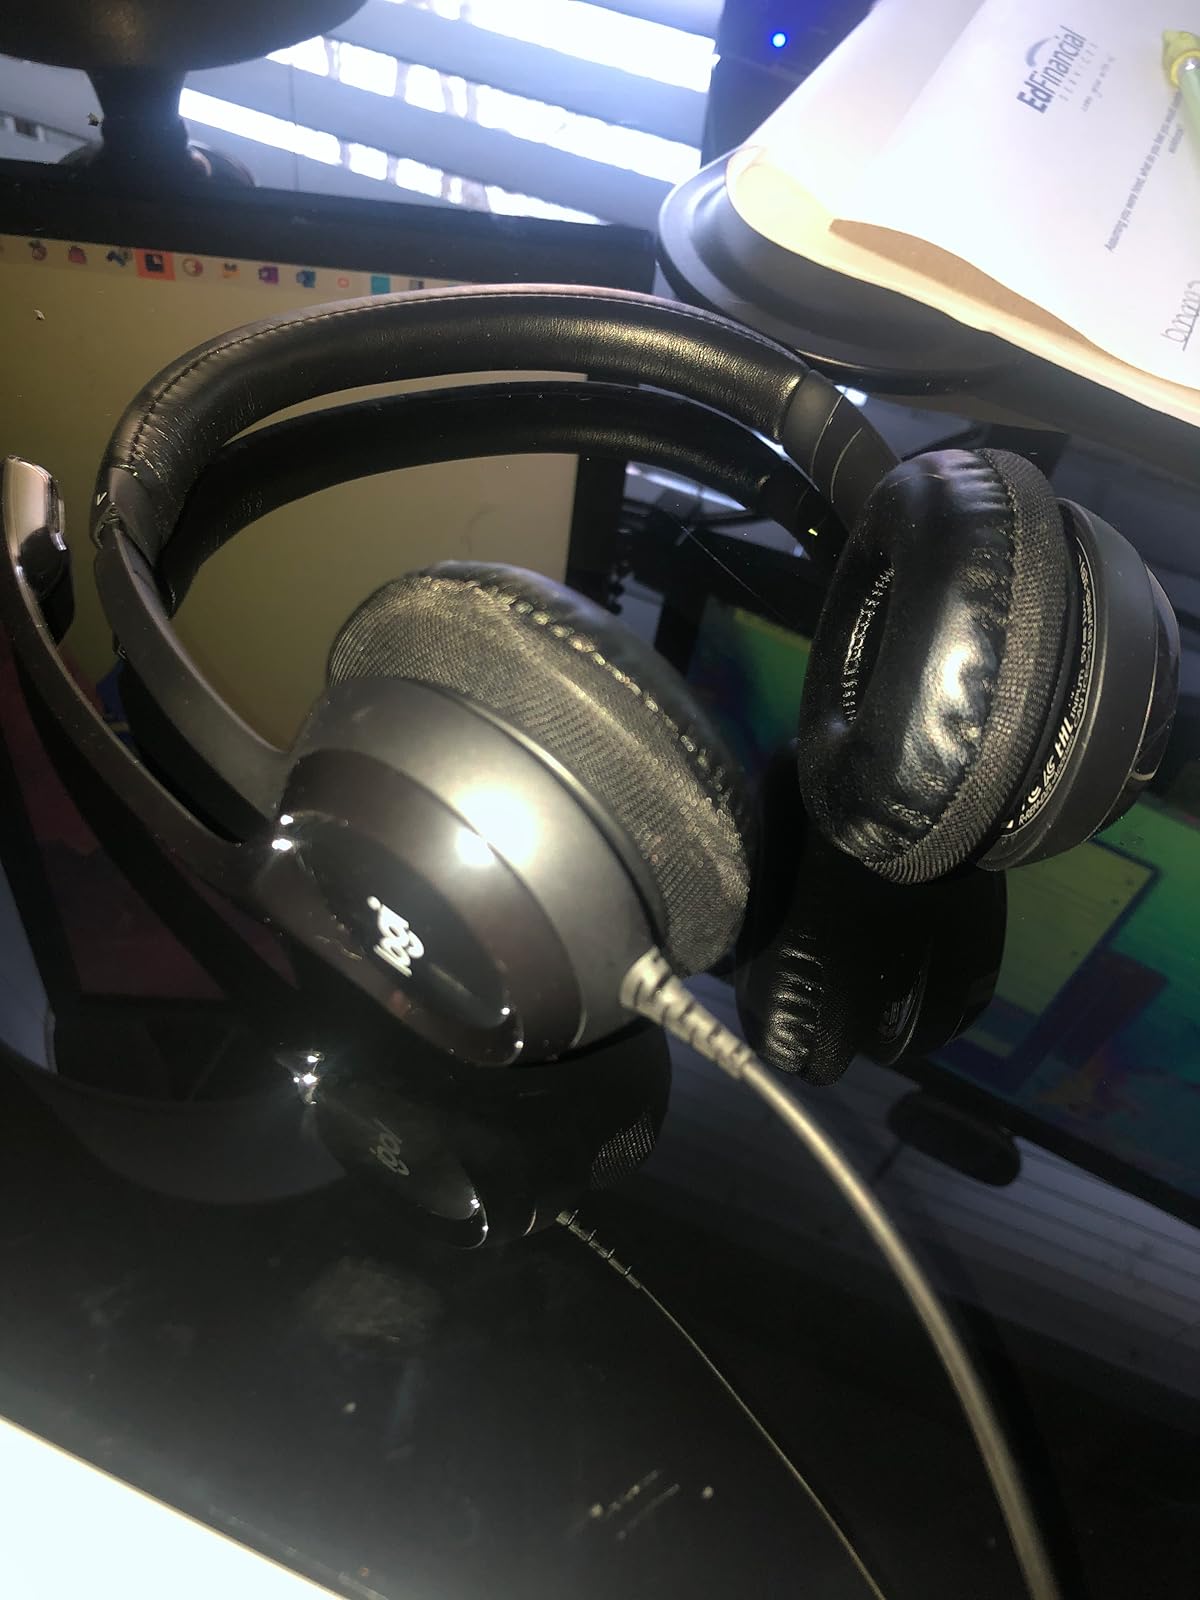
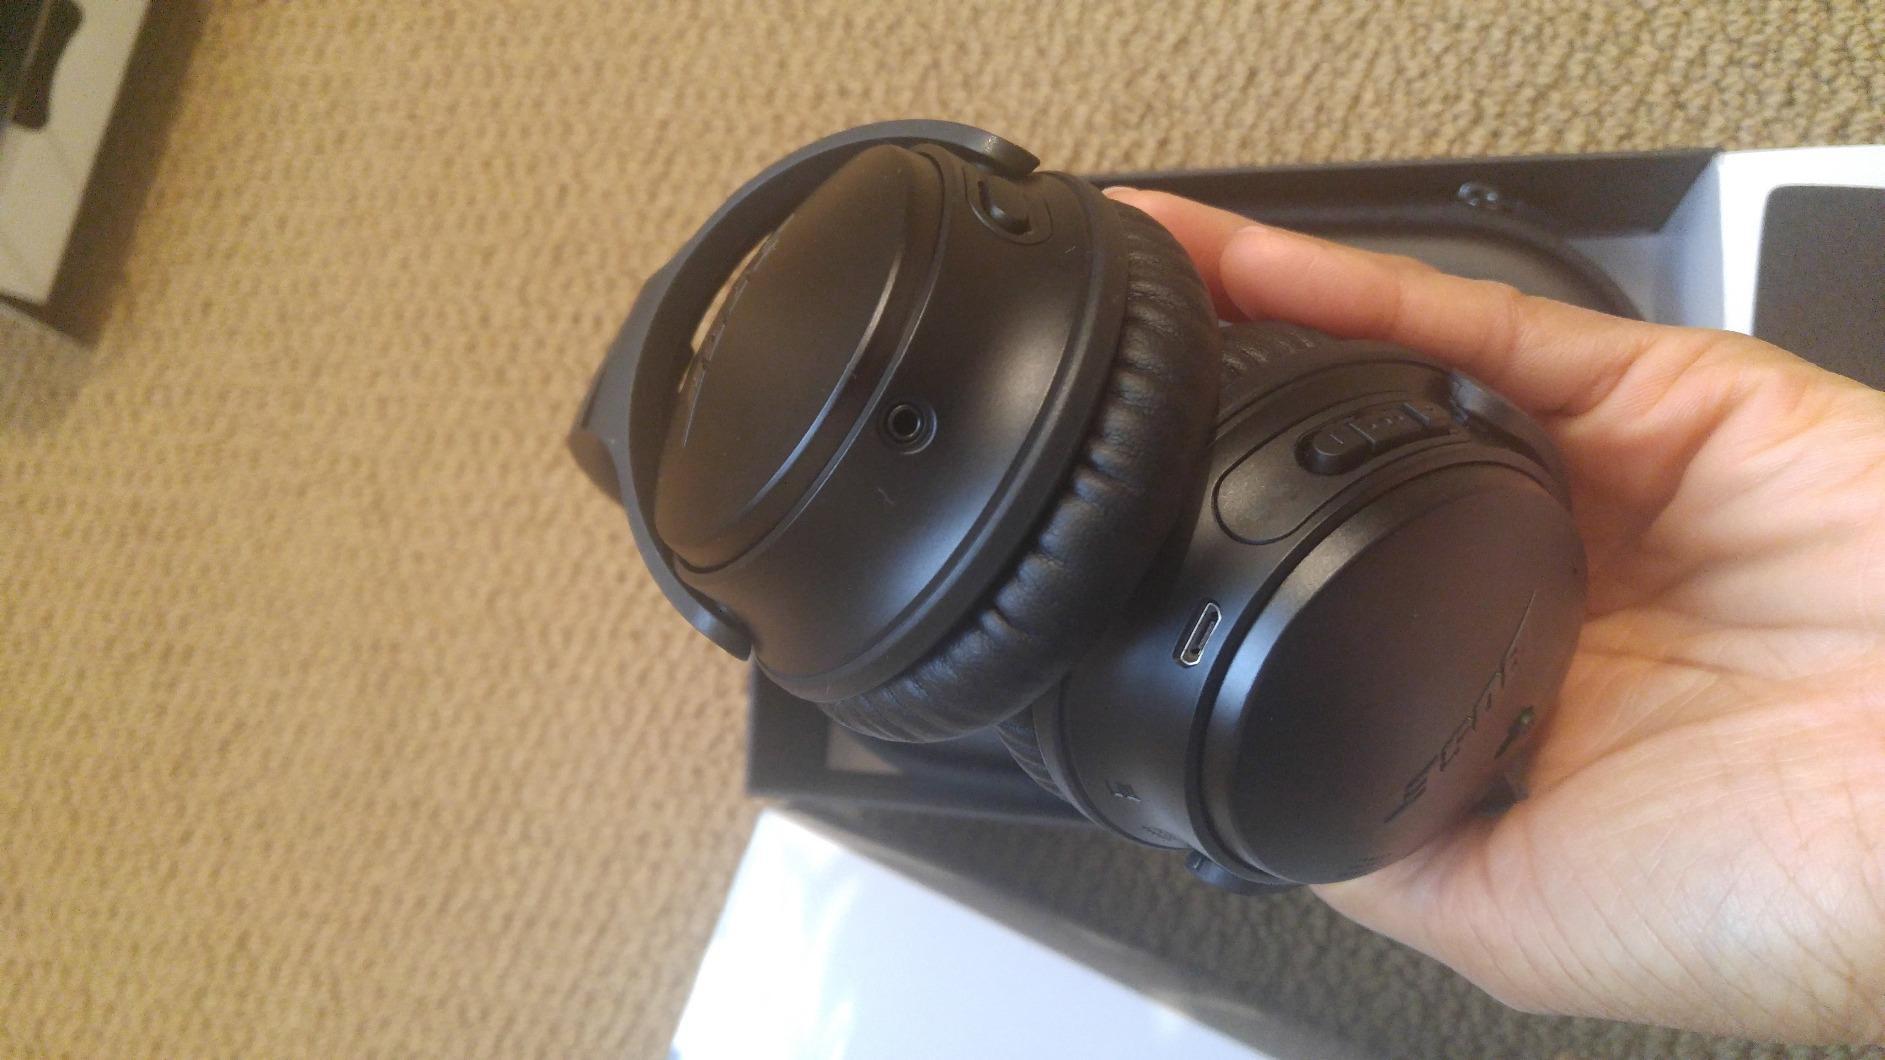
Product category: headphones
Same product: no